Daniel Avramovski

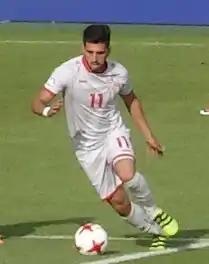
Avramovski playing for Macedonia U21 at UEFA Under-21 Euro 2017

Daniel Avramovski (born 20 February 1995) is a Macedonian professional footballer who plays as an attacking midfielder for TFF First League club Iğdır.